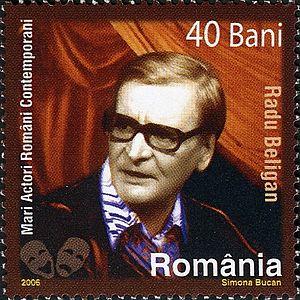
Radu Beligan, né le 14 décembre 1918 à Galbeni et mort le 20 juillet 2016 à Bucarest, est un acteur, réalisateur et essayiste roumain.